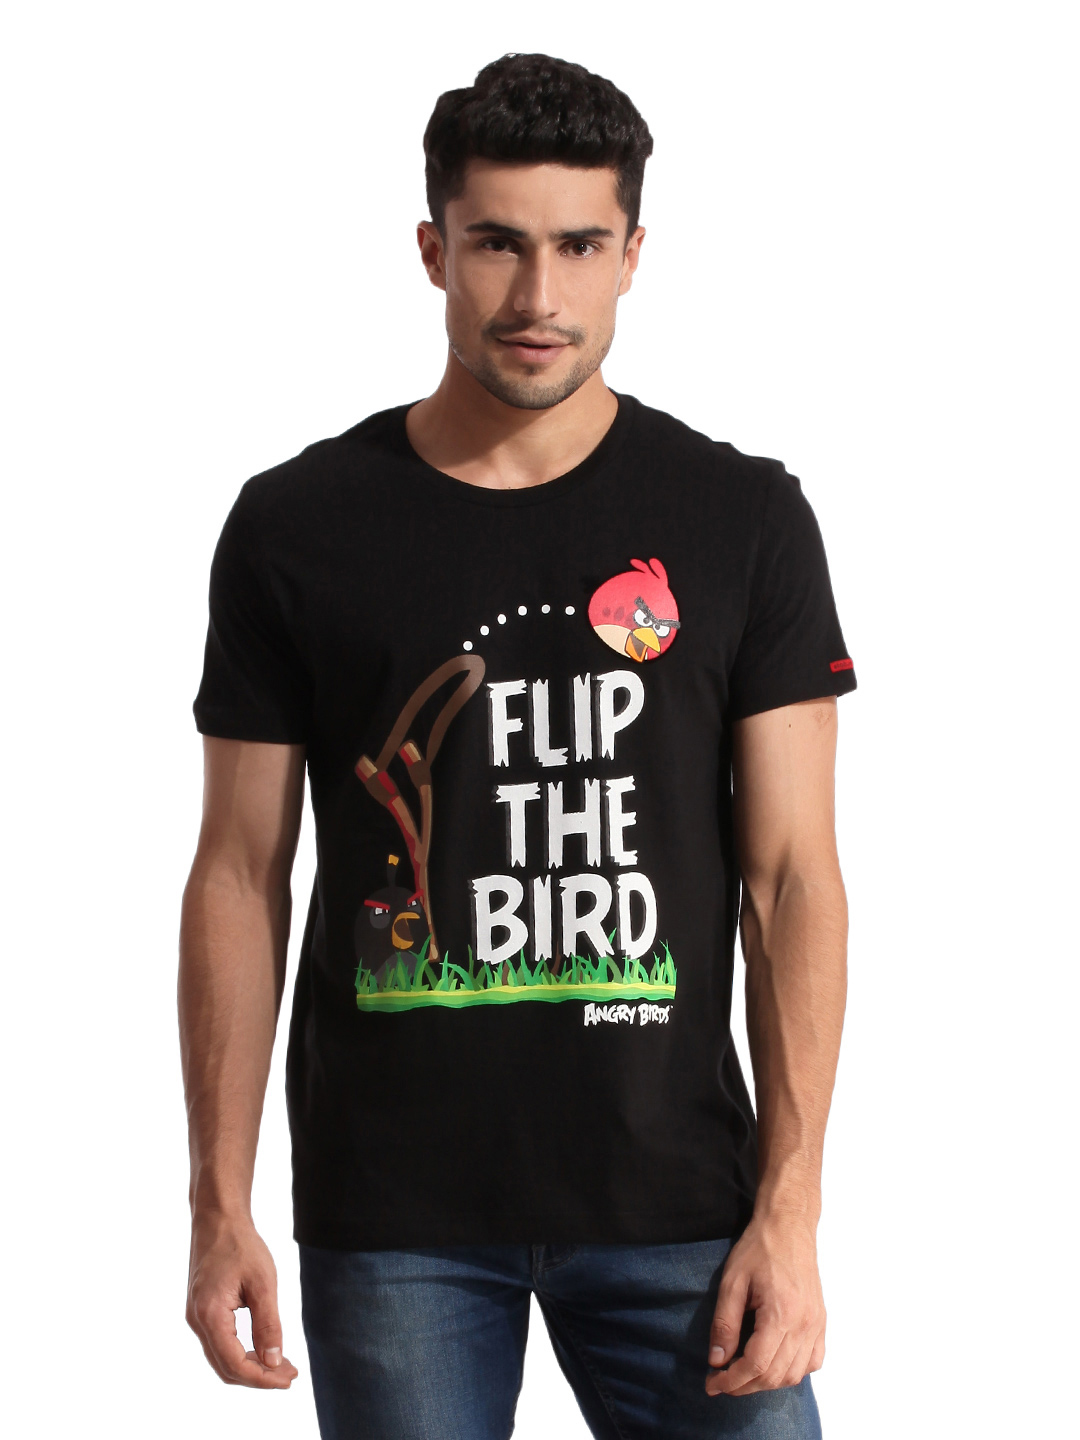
Angry Birds Men Printed Black T-shirt
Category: Apparel / Topwear / Tshirts
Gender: Men
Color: Black
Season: Summer 2012
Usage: Casual